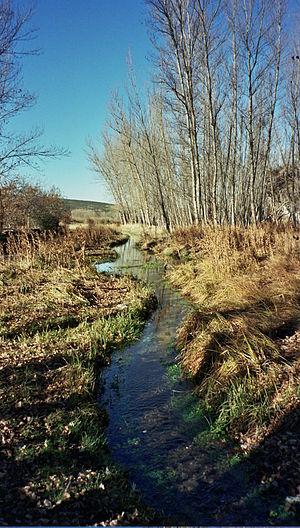
L'Aguisejo est un cours d’eau espagnol d'une longueur de 25 km qui coule dans la communauté autonome de Castille-et-León.